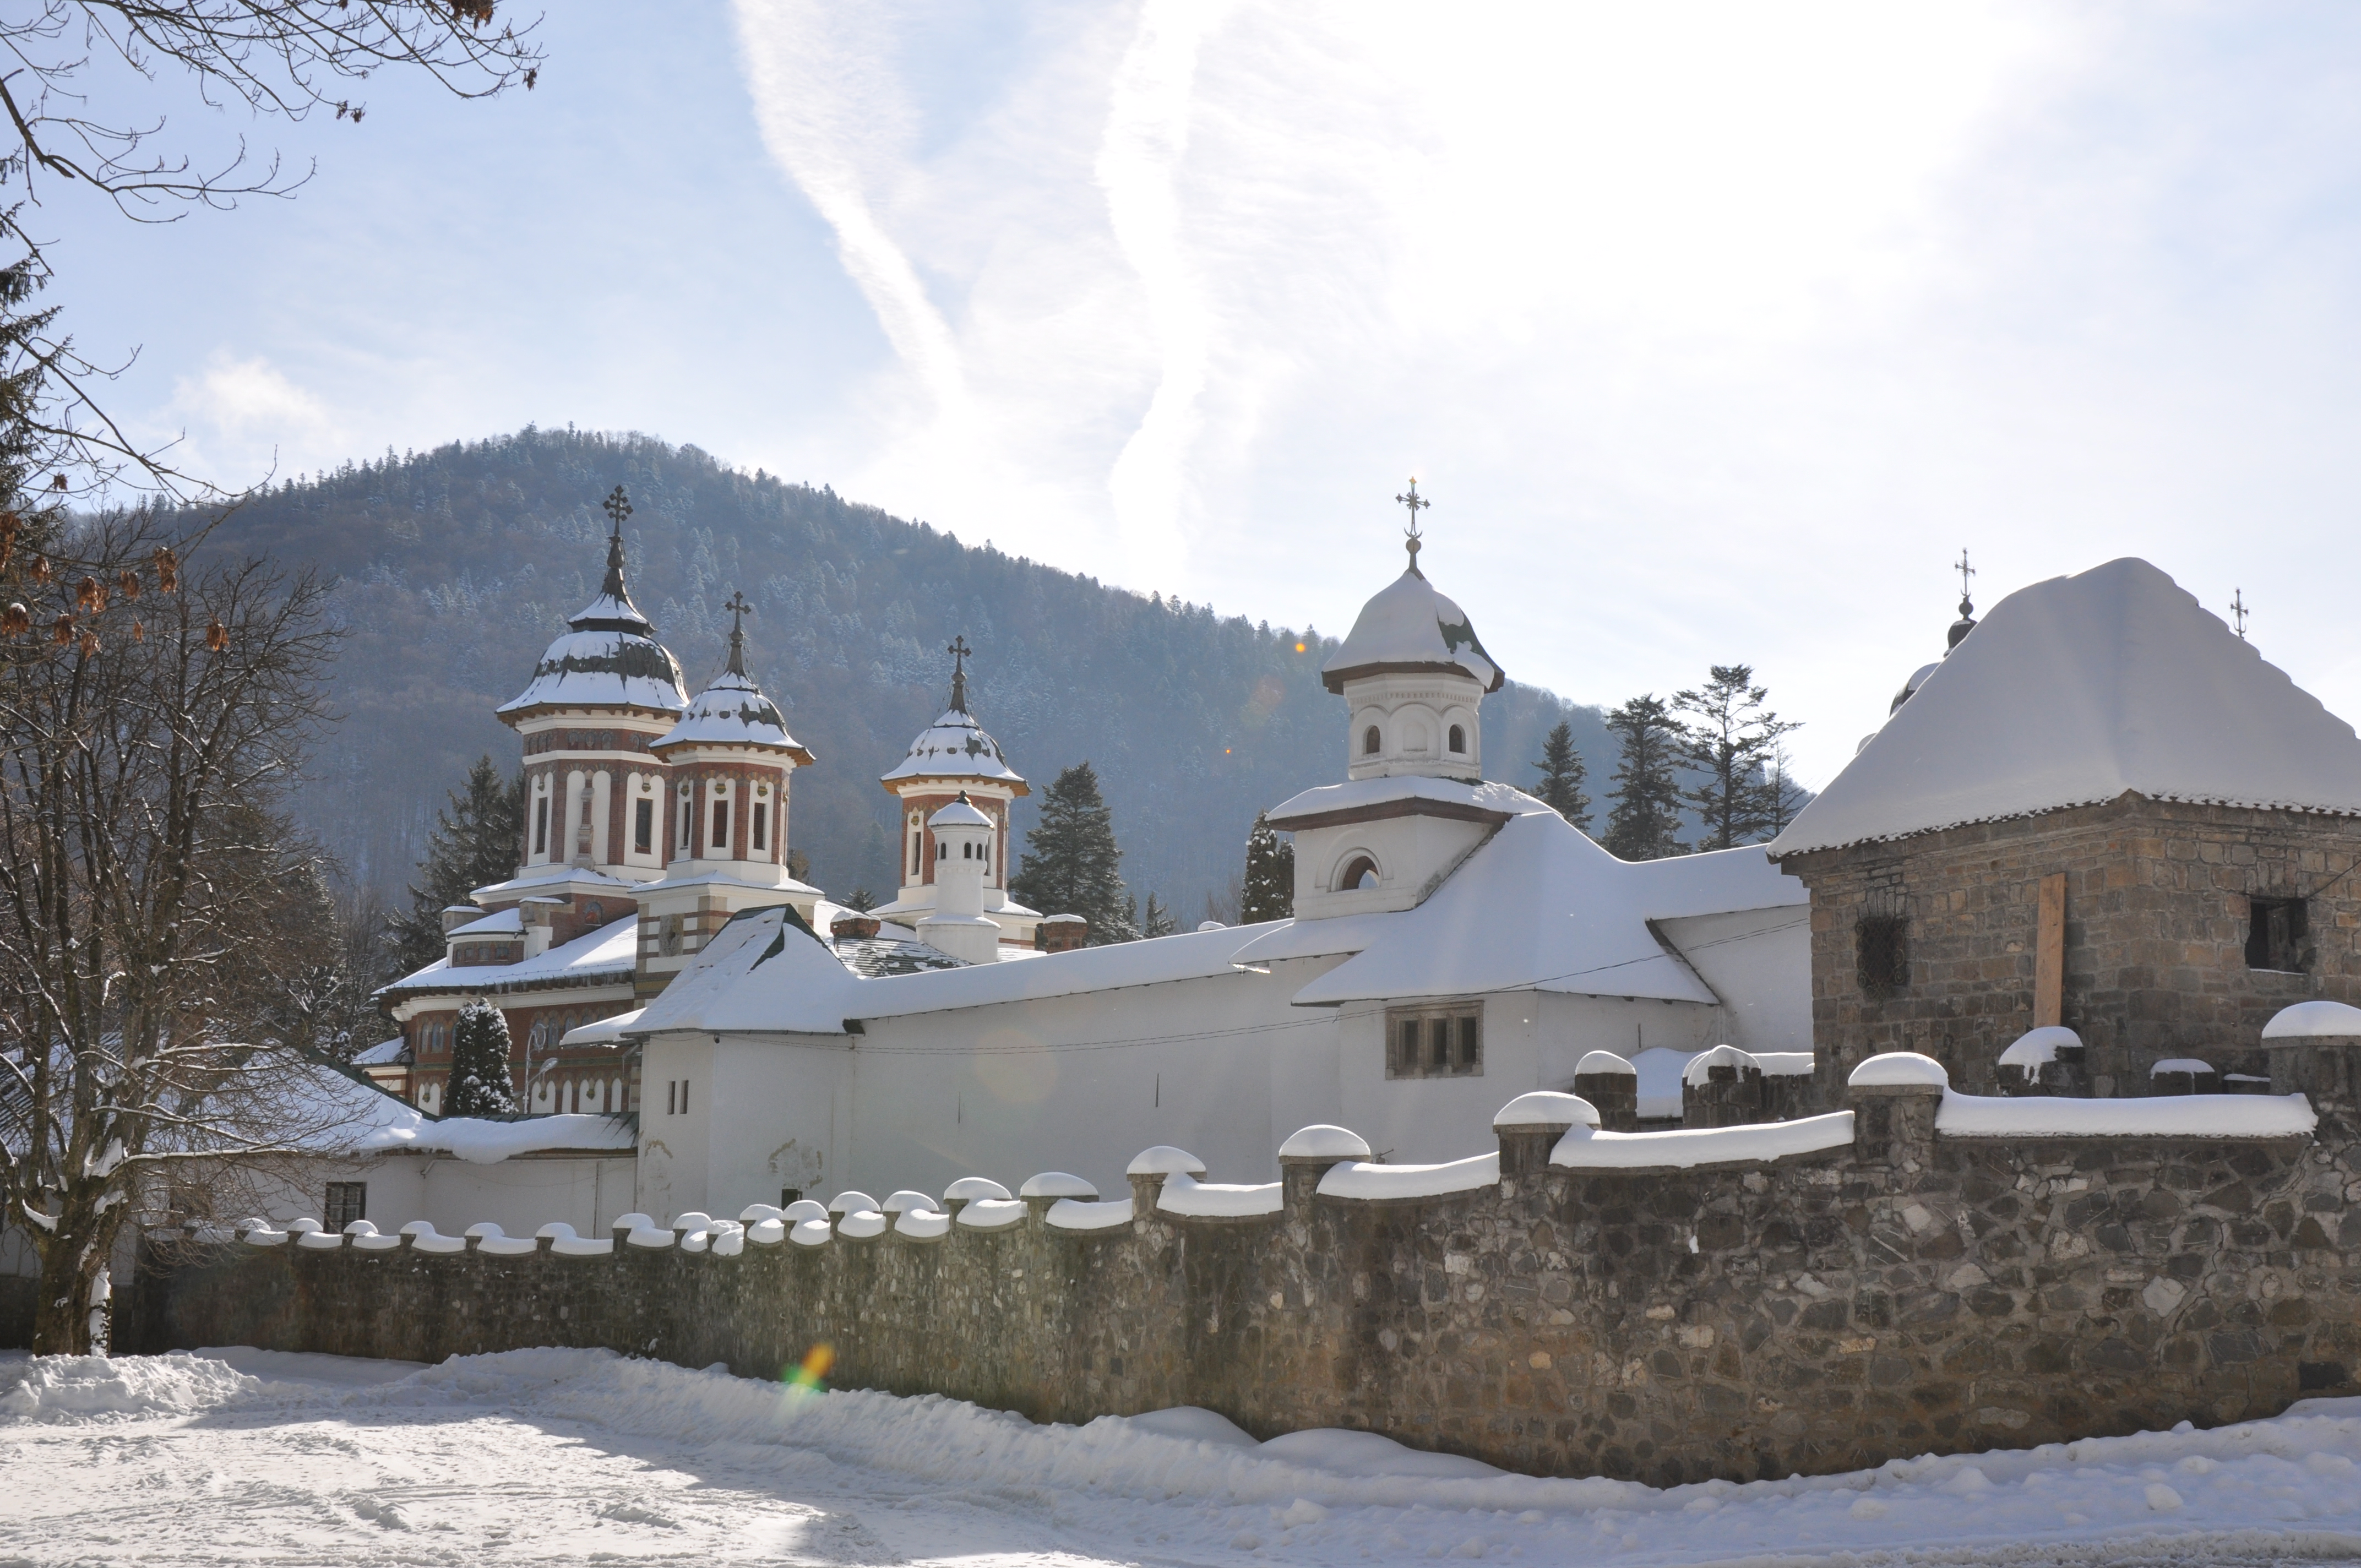
snow, winter, architecture, photography, building, monument, photo, religion, church, christian, photos, religious, free, cool image, de, monastery, churches, fotografie, christianity, romana, orthodox, eastern, romania, bor, biserica, arhitectura, orthodoxy, romanian, ortodoxa, patrimoniu, manastirea, manastire, ortodoxia, ortodoxie, cretinism, cretin, ecclesiastical, bisericeasc, cladire, edificiu, sinaia, lmiphiiaa16691